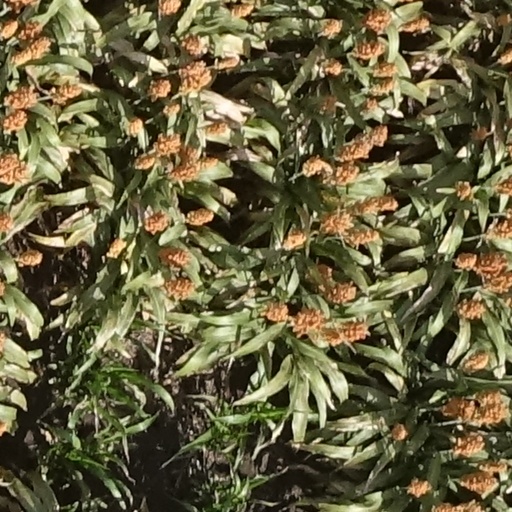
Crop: sorghum